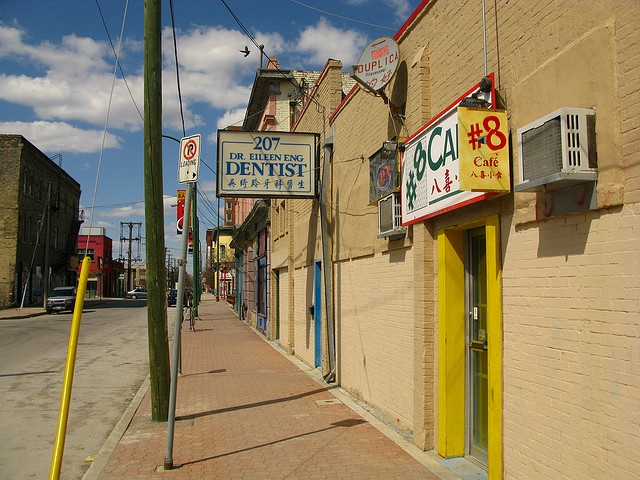
A sign for a dentist office on a sidewalk storefront.
A sidewalk and street with a lot of signs
A dentist sign hangs prominently on a storefront door
A sign for a dentist in English and in Chinese.
Businesses along a street with a brick sidewalk.